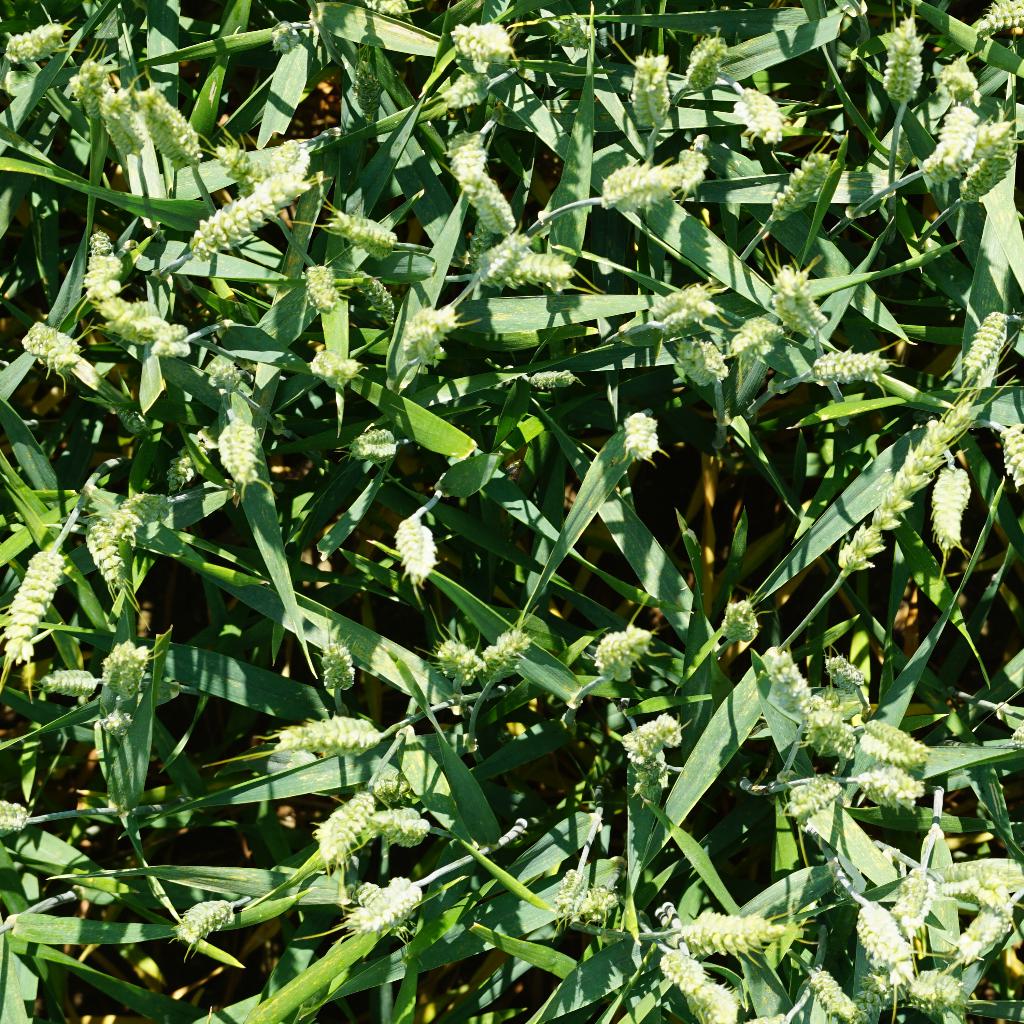
Country: France
Location: Gréoux
Wheat development stage: Filling